C Force

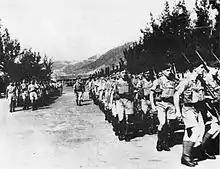
The Winnipeg Grenadiers arrive in Hong Kong as part of C Force.

"C" Force was the Canadian military contingent involved in the Battle of Hong Kong in December 1941. Members of this force were the first Canadian soldiers to see action against Japan in World War II. The major Canadian units involved in the defence of Hong Kong were the Winnipeg Grenadiers and the Royal Rifles of Canada. In addition to this the Canadians provided a Brigade HQ.